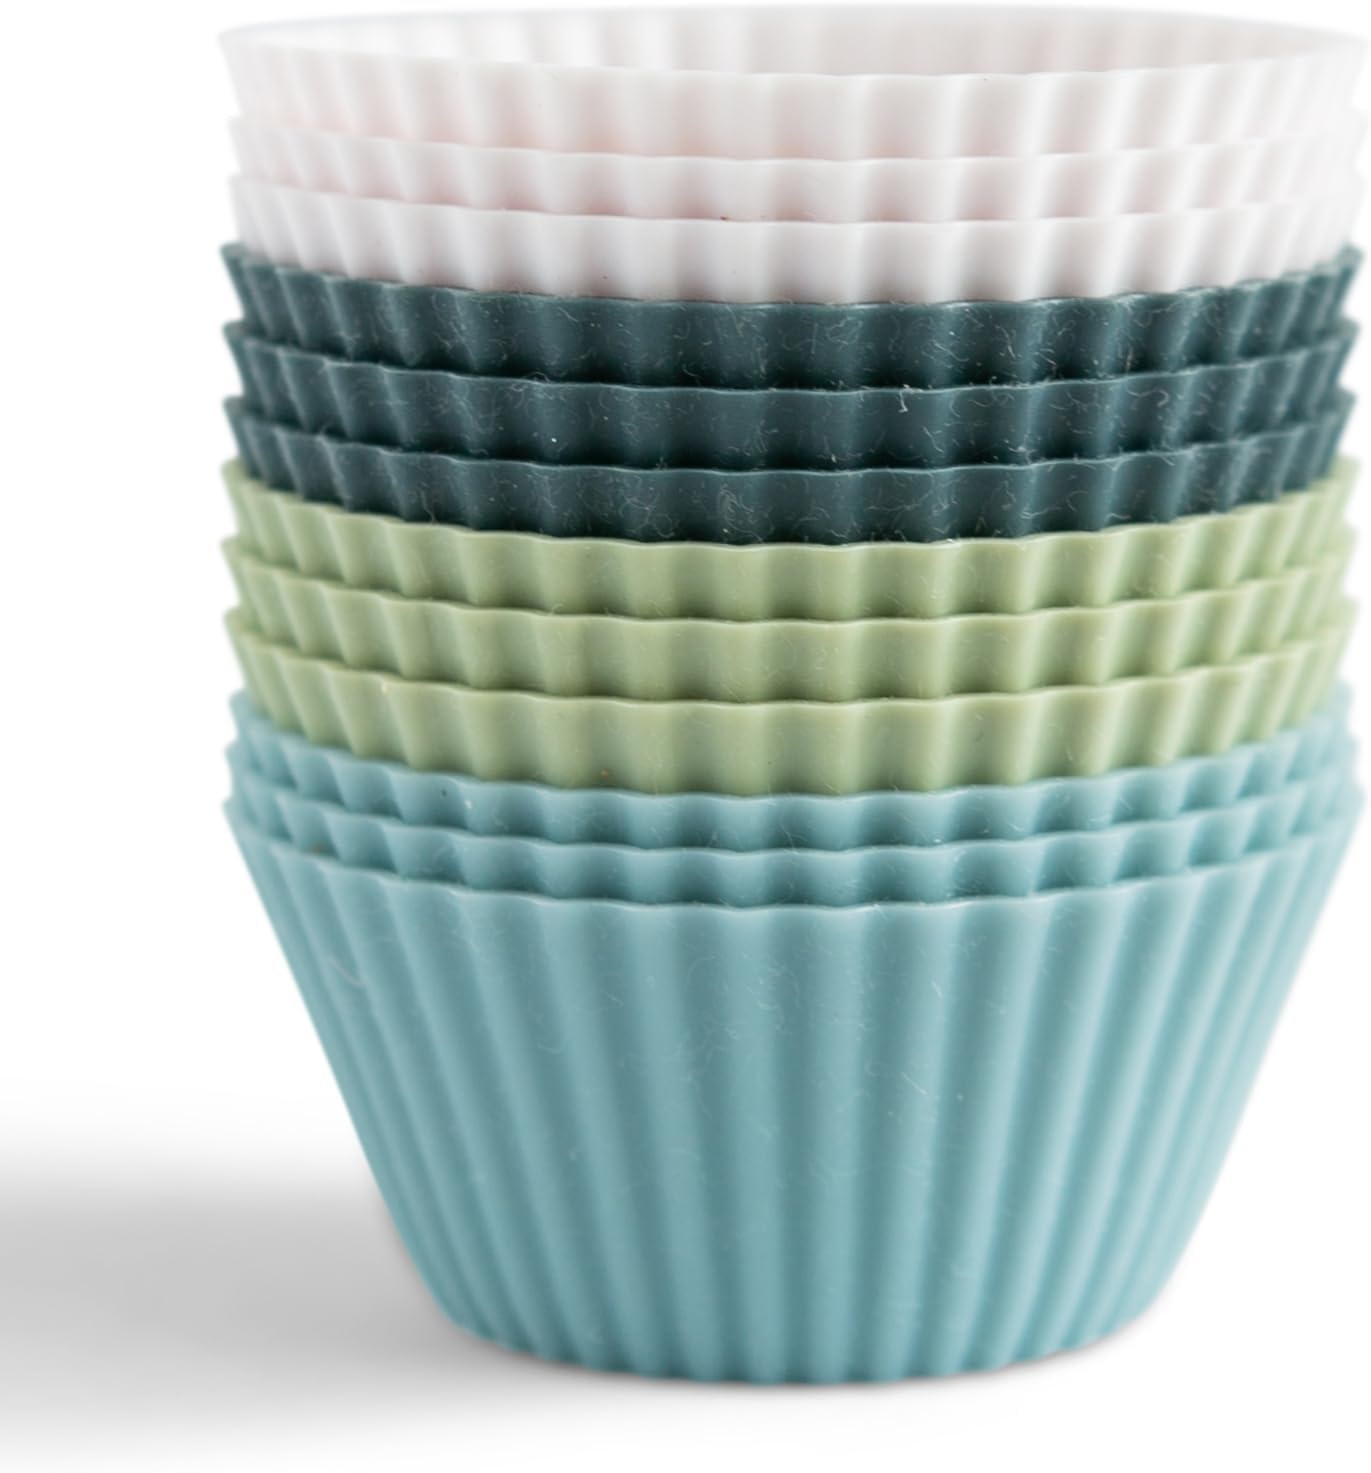
The Silicone Kitchen Reusable Silicone Baking Cup Silicone Muffin Liners for Cupcakes, BPA Free, Regular, 12 Pack, White Blue Green
Overview Color : White, Navy (Dark Blue), Sage (Green), Dusty Blue (Light Blue) Brand : The Silicone Kitchen Material : Silicone Item dimensions L x W x H : 2.75 x 2.75 x 1.25 inches Capacity : 3 Fluid Ounces About this item INCLUDES 12 food-grade silicone baking cups in four colors,3 Navy, 3 Dusty Blue, 3 Sage Green, 3 Designer White, packaged in a gift worthy The Silicone Kitchen reusable cotton mesh produce bag NON-TOXIC and BPA FREE Each baking cup is made of food-grade silicone meeting FDA and European LFGB standards NON-STICK and EASY TO CLEAN Silicone baking cups are dishwasher safe, or hand-wash with soap and water, ready to be reused EASY TO USE Each baking cup is microwave, air fryer, dishwasher, freezer and oven safe, can be used in a muffin tin or free standing, no need for grease or non-stick spray REGULAR SIZE Each baking cup measures 3.00in top diameter into 1.25in height, best used free standing on a baking sheet, fits most standard muffin tins
Brand: TheSiliconeKitchen
Category: Home & Garden > Kitchen & Dining > Cookware & Bakeware > Bakeware Accessories > Baking Mats & Liners > Baking Liners